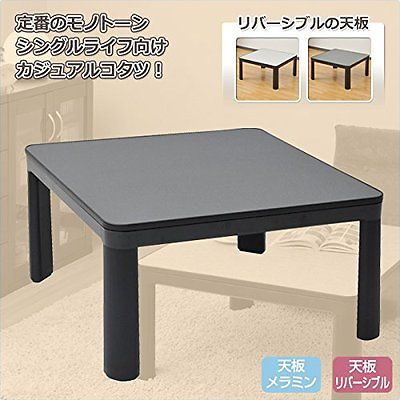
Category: table